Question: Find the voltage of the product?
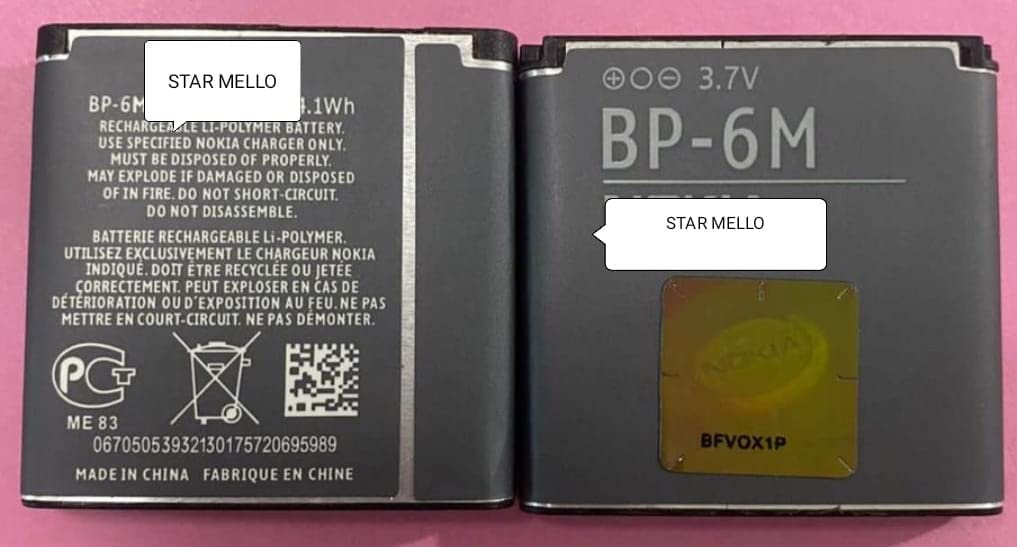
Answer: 3.7 volt